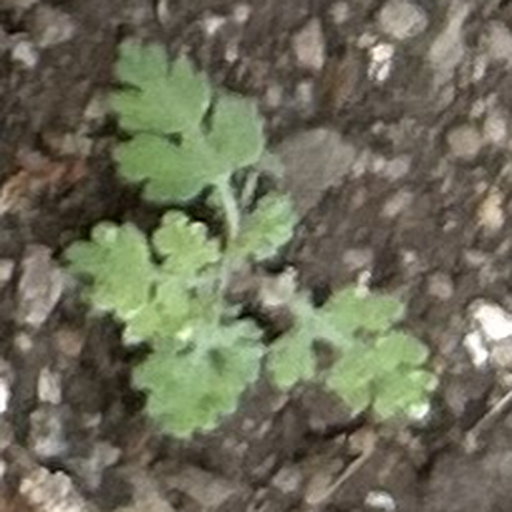
Weed species: Gajar_gavat_(Parthenium hysterophorus)